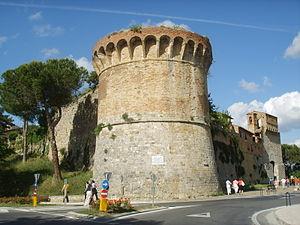
Les Mura di San Gimignano sont le système défensif du centre historique de la ville de San Gimignano.